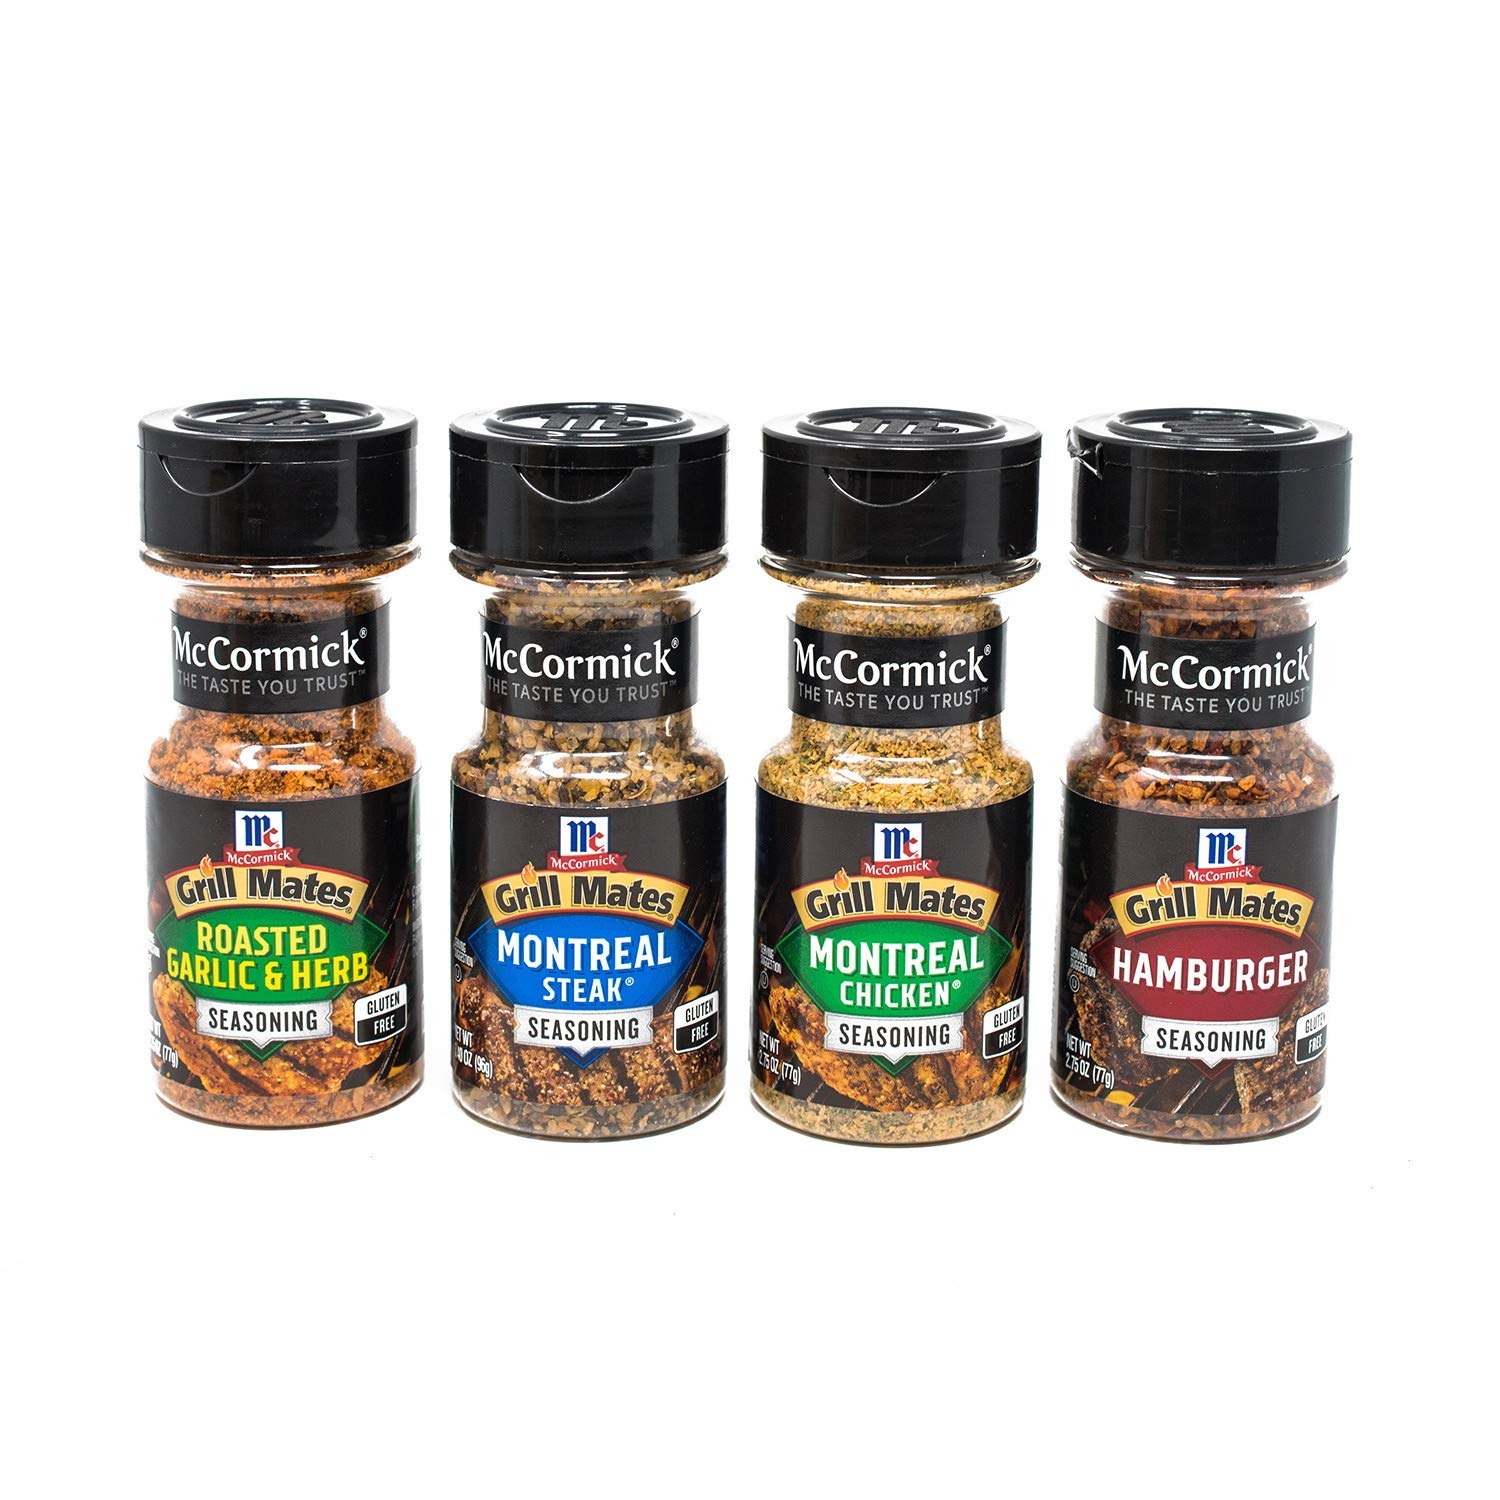
Item Name: McCormick Grill Mates Everyday Blends Grilling Variety Pack (Montreal Steak, Montreal Chicken, Roasted Garlic & Herb, Hamburger), 4 Count
Bullet Point 1: Four most loved Grill Mates Seasonings together in one set
Bullet Point 2: Add deep flavor to salads with Roasted Garlic & Herb Seasoning
Bullet Point 3: Easily add bold flavor to steaks, burgers, chicken and more on your grill
Bullet Point 4: Not just for meat! Add umami flavor to mashed potatoes and roasted veggies
Bullet Point 5: Grilling spices make a great housewarming gift for everyone
Value: 4.0
Unit: Count

Price: 19.99